Geneva Agreement (1966)

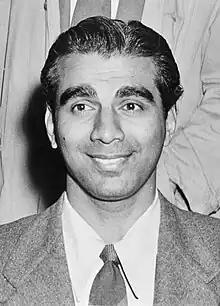
Cheddi Jagan, the Premier of British Guiana from 1961 to 1964. He later served as President of Guyana from 1992 to his death in 1997.

The agreement was criticized in Guyana for essentially reopening a legal case that, for them, was already closed. Notably, Guyanese politician Cheddi Jagan, the chief of the Guyanese opposition, founder of the People's Progressive Party (PPP), and eventual president of the republic, strongly opposed the agreement. In his work "The West on Trial" (1996), he stated his regrets about the return of the border controversy: